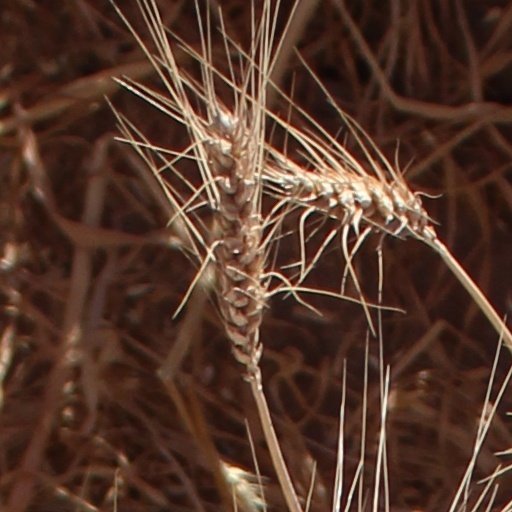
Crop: wheat